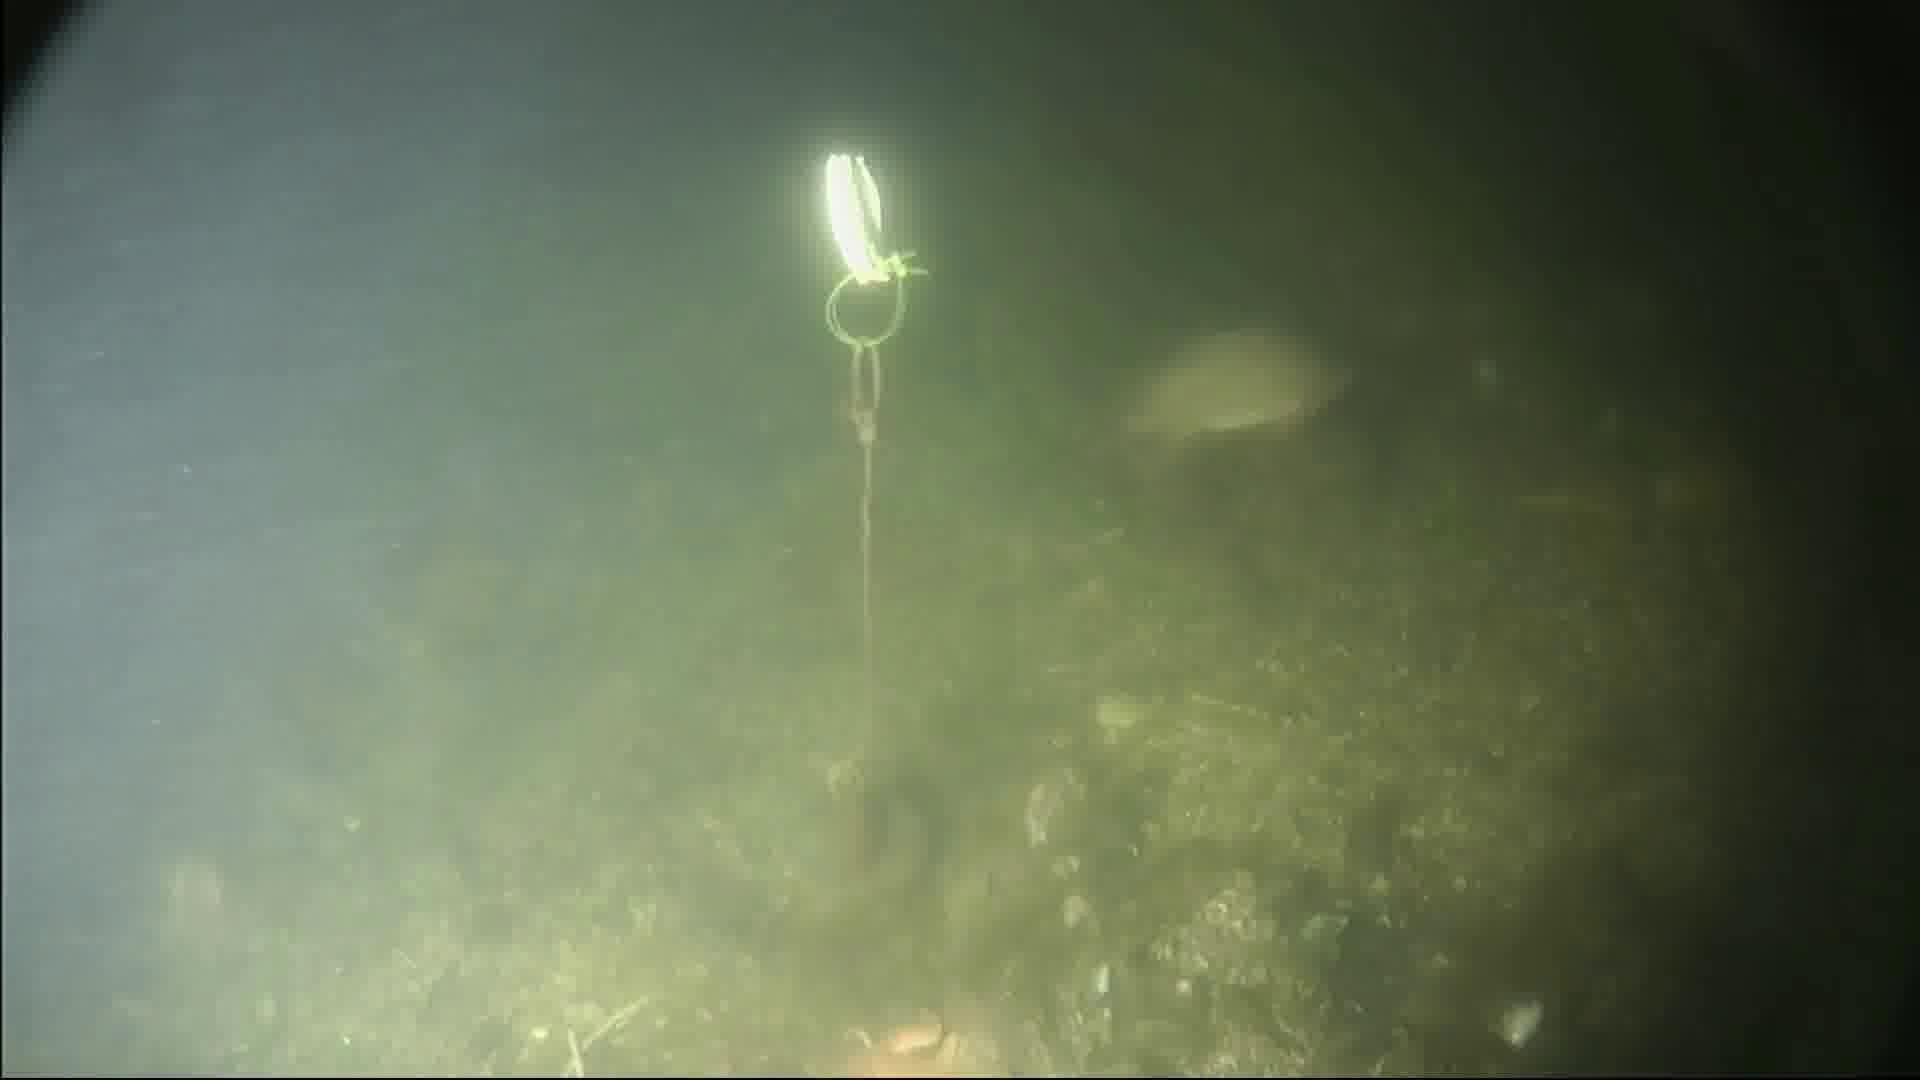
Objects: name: fish
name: starfish